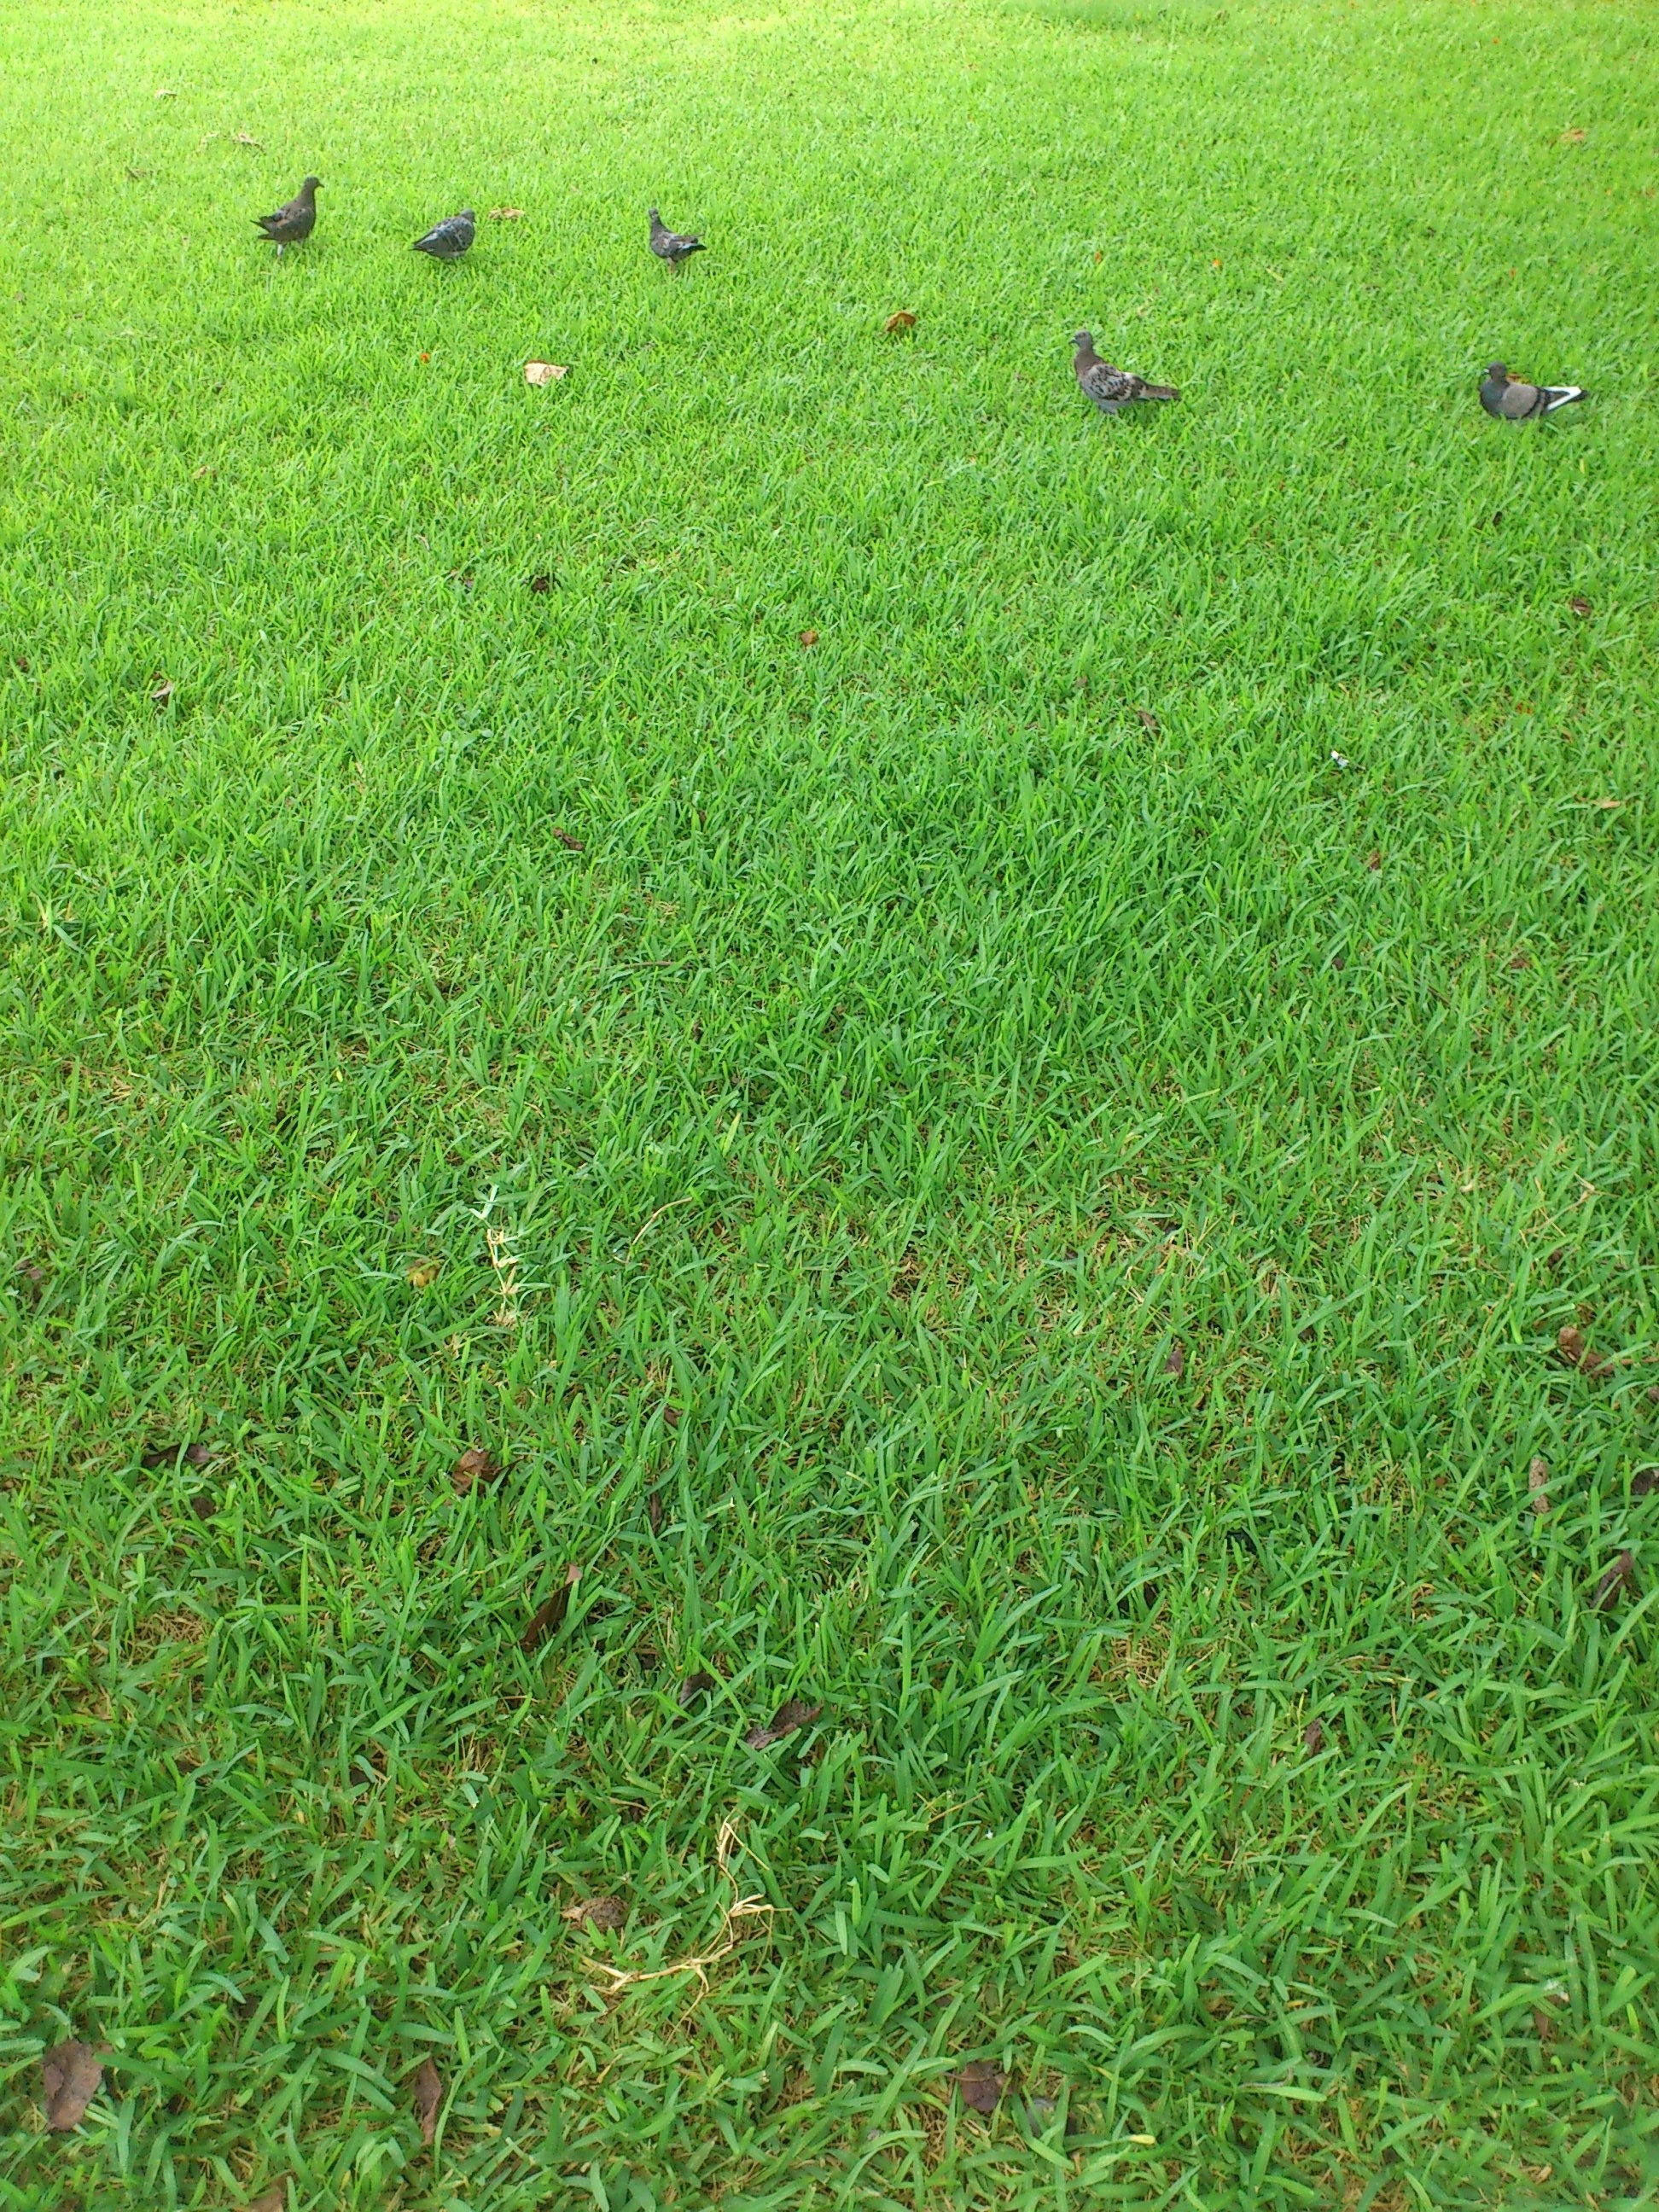
grass, plant, field, lawn, meadow, prairie, flower, green, pasture, park, soil, pigeons, grassland, flowering plant, natural environment, grass family, land plant